Gaming computer

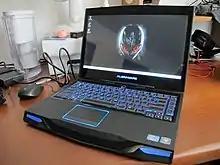
Alienware M14x, a gaming laptop from the early 2010s

More manufacturers started making gaming PC lines (or were started for this purpose) during the 2000s and 2010s, such as Toshiba's now-defunct Qosmio; Asus's ROG (Republic of Gamers) and TUF; Acer's Predator line; Lenovo's Legion; and Razer. During this time, gaming laptops started to gain popularity. More recently in the 2020s, portable handheld gaming PCs have started to gain traction that run on full desktop x86 (the "de facto" standard) platforms. These began with GPD's Win and Alienware's UFO concept, inspired by the Nintendo Switch (which is not a PC), and have been popularized by Valve Corporation's Steam Deck.